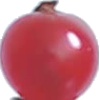
Label: redcurrant